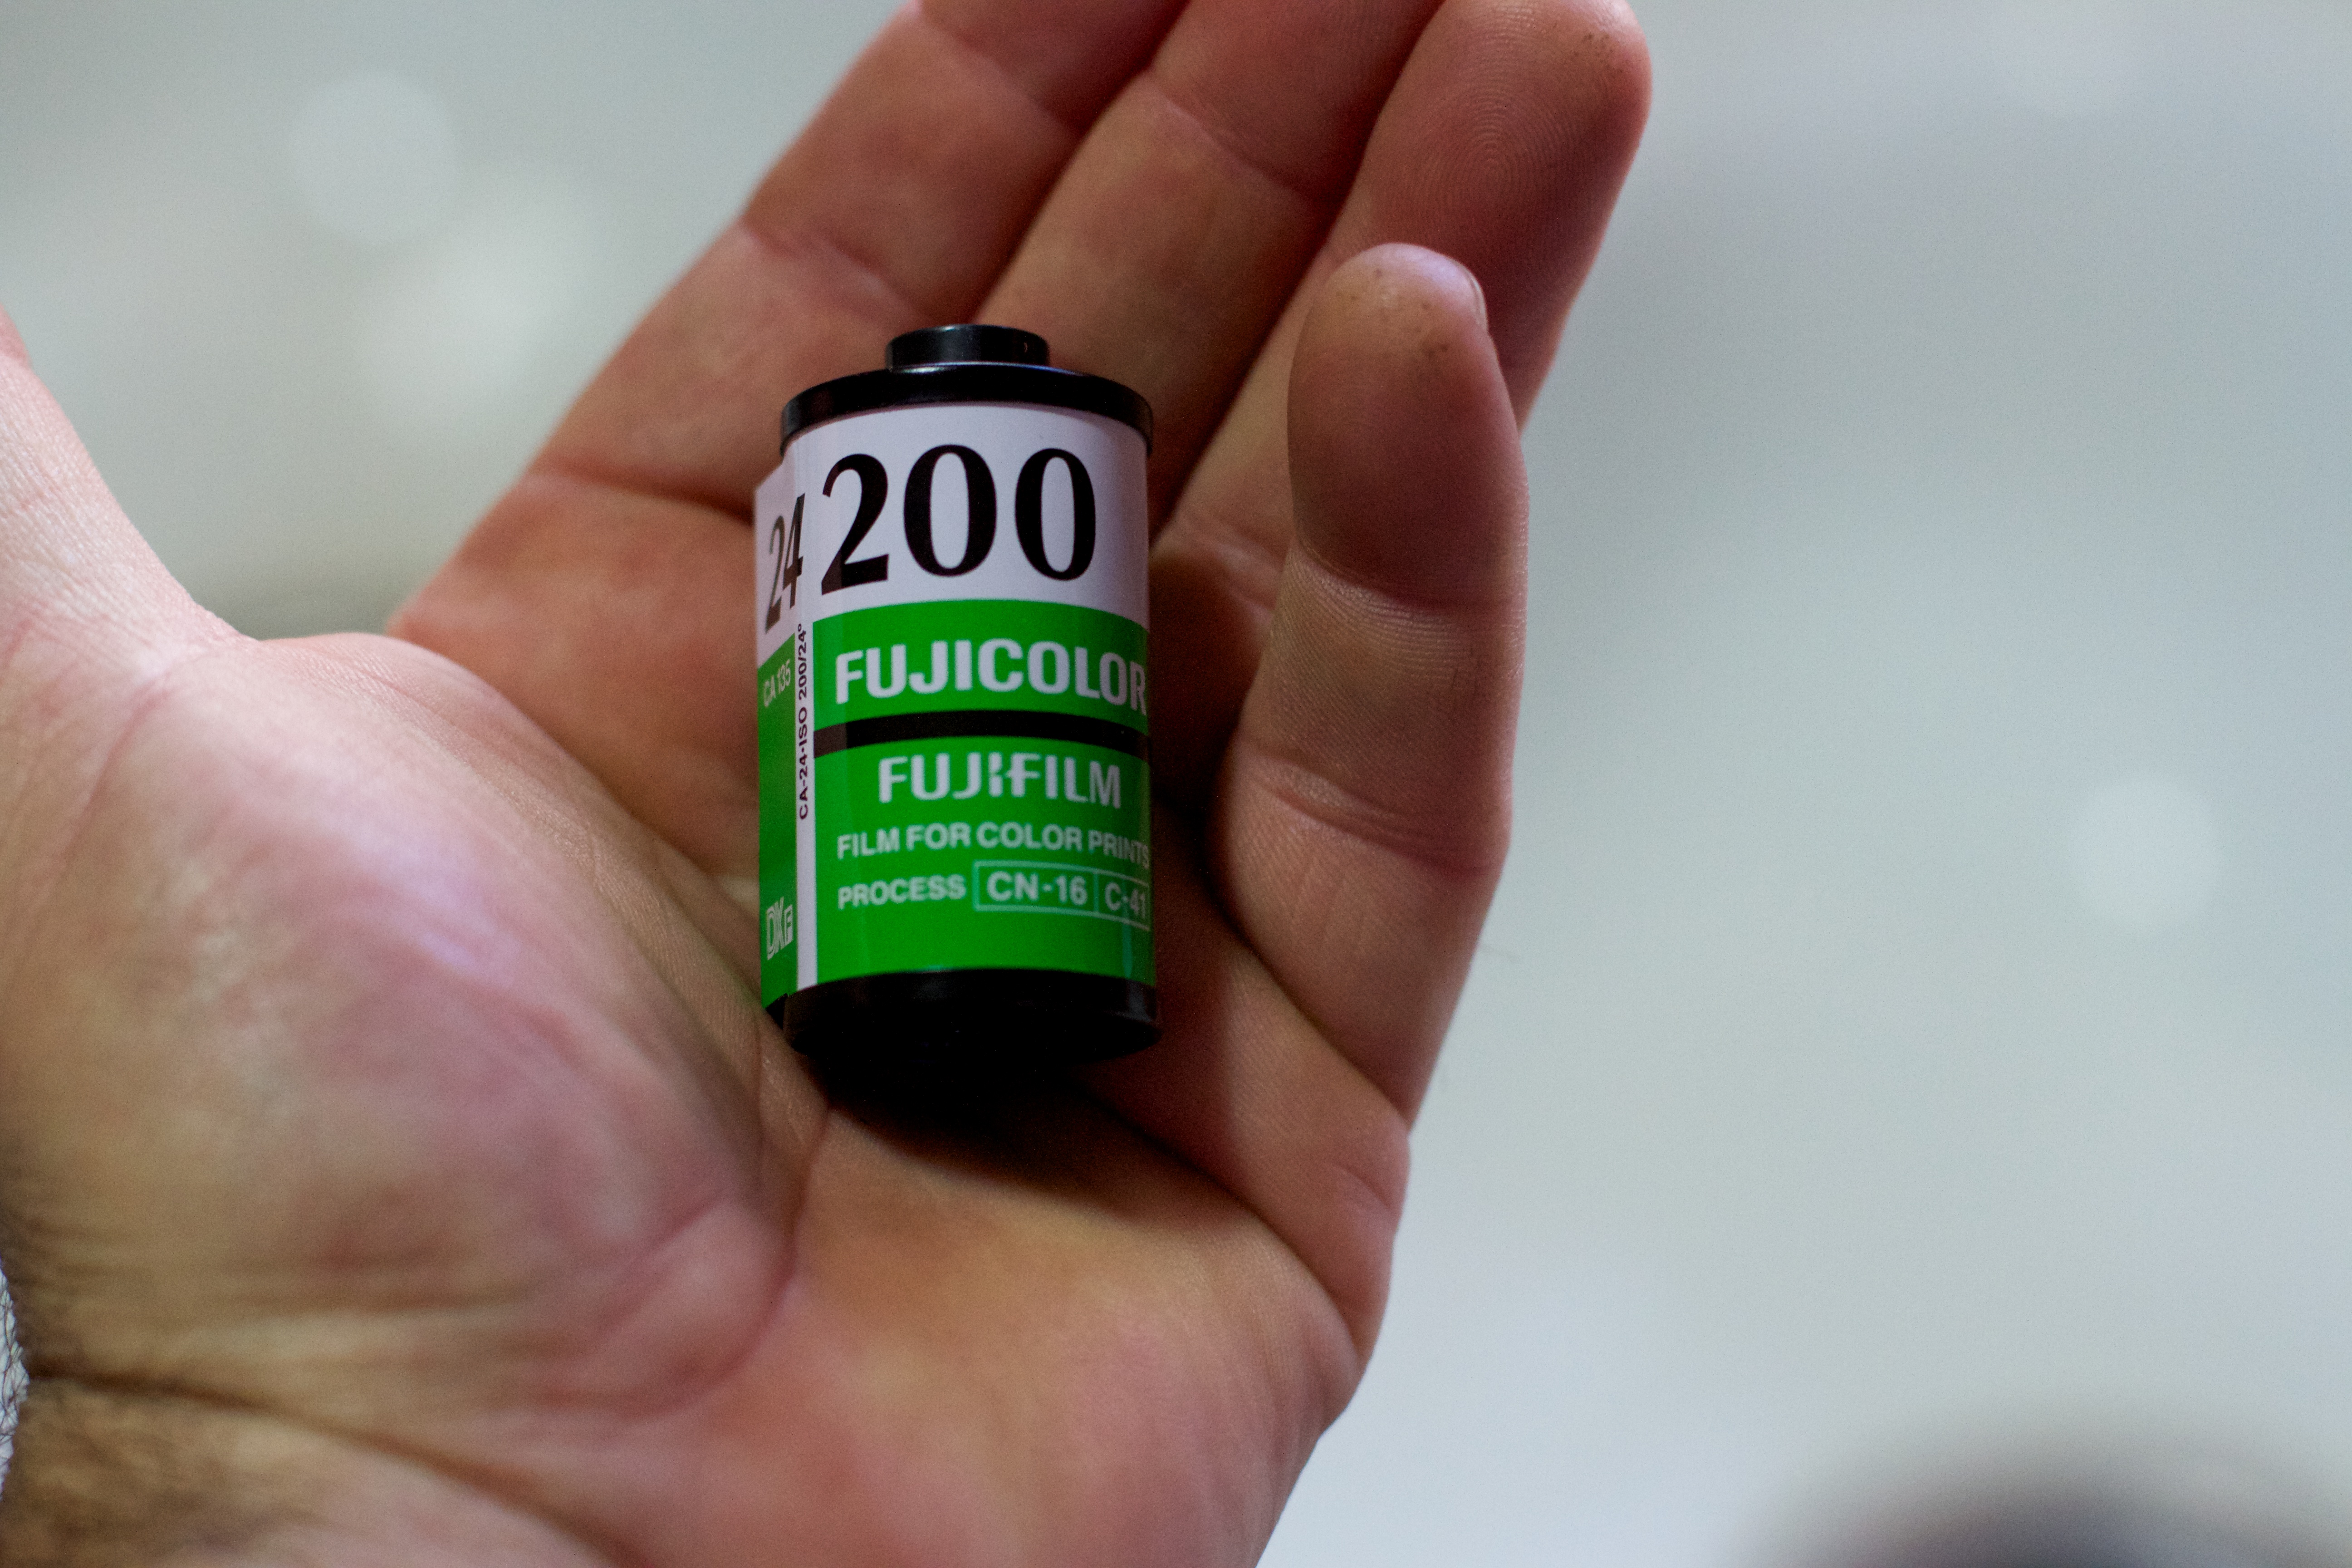
hand, camera, film, finger, green, nail, skin